Women in the Ottoman Empire

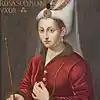
Haseki Hürrem Sultan, also known as Roxelana, was the legal wife of Sultan Süleyman I and mother of Sultan Selim II. (9 January 1561)

The qanun was the semi-secular legal system that applied to all citizens of the Empire, and would contain laws enacted by the Ottoman sultan. Its stated purpose was to supplement religious (particularly Islamic) law, however, it was also often used to supersede religious law if said law was deemed unenforceable or otherwise undesirable.